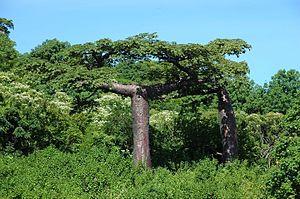
Adansonia est un genre d'arbres de la famille des Bombacaceae selon la classification classique, ou de celle des Malvaceae selon la classification phylogénétique. Ce sont des arbres qui émergent de la savane, résistent à des chaleurs intenses, peuvent vivre très vieux et mesurer 40 mètres de haut.
Le Baobab de Suarez et l'une des 10 espèces de baobab.